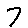
Label: 7